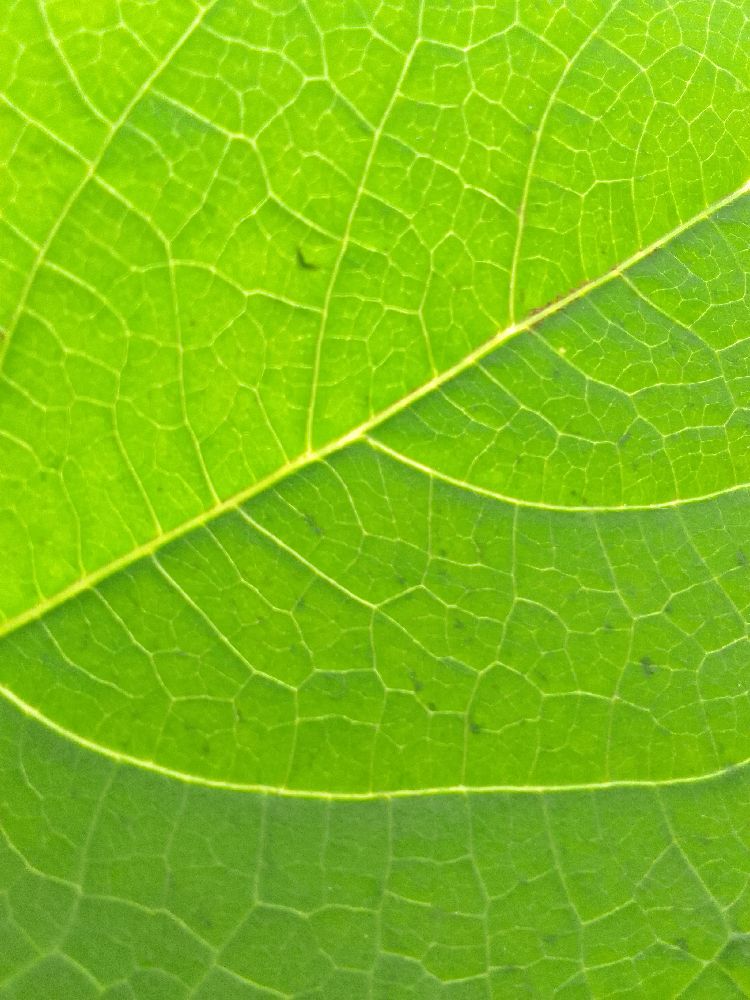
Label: healthy